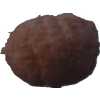
Label: orange_peeled